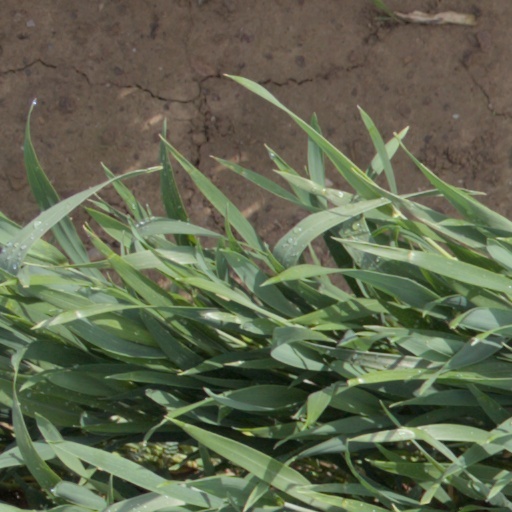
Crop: wheat